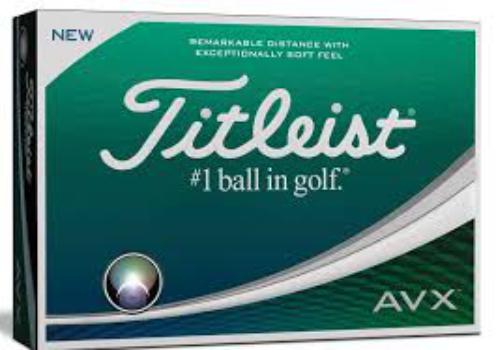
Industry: Sports